University of Waterloo

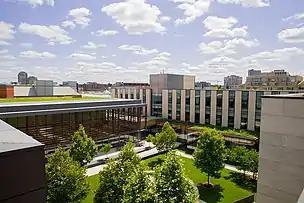
The Balsillie School of International Affairs at the CIGI Campus. The institution is a graduate school and research centre established in partnership with Waterloo.

The university operates and manages 41 research centres and institutes, including the Centre for Applied Cryptographic Research, the Waterloo Institute for Nanotechnology, the Centre for Education in Mathematics and Computing, the Institute for Quantum Computing, and the Centre for Theoretical Neuroscience. Official recognition and designation of all centres and institutes requires the approval of the university's Senate. On 6 April 2018, the University of Waterloo announced the launching of its Artificial Intelligence Institute.